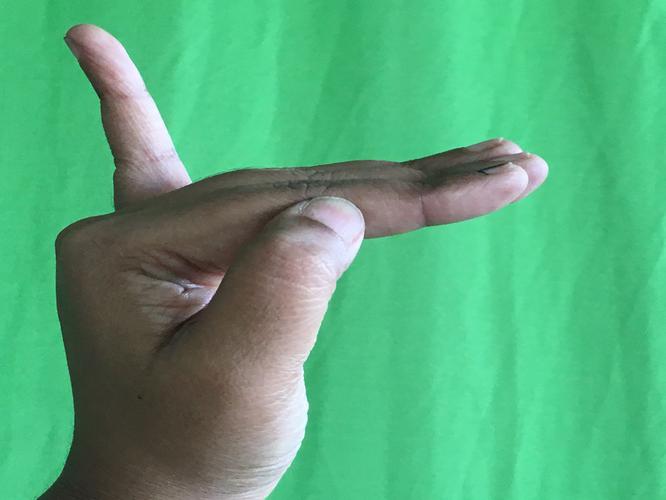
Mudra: Hamsapaksha
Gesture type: double_hand